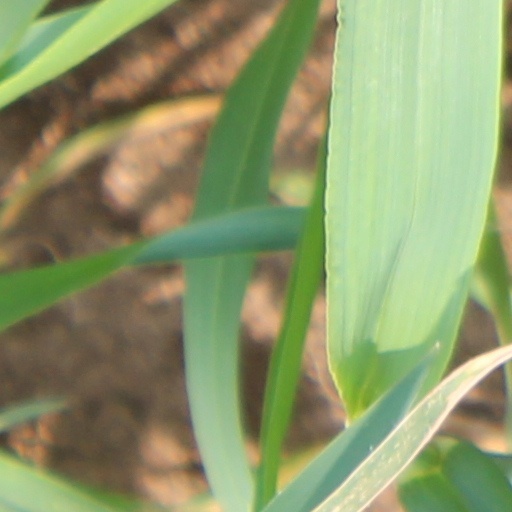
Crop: wheat